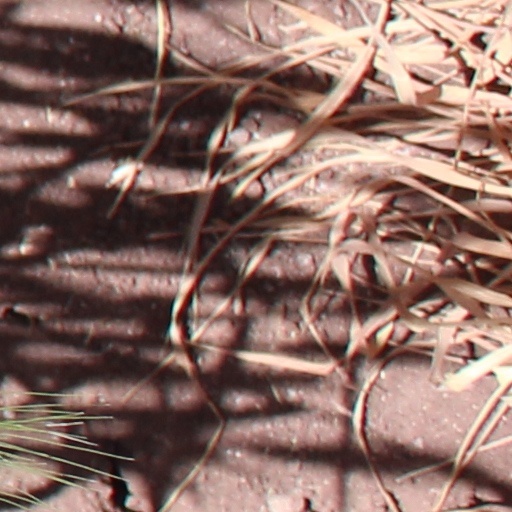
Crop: wheat